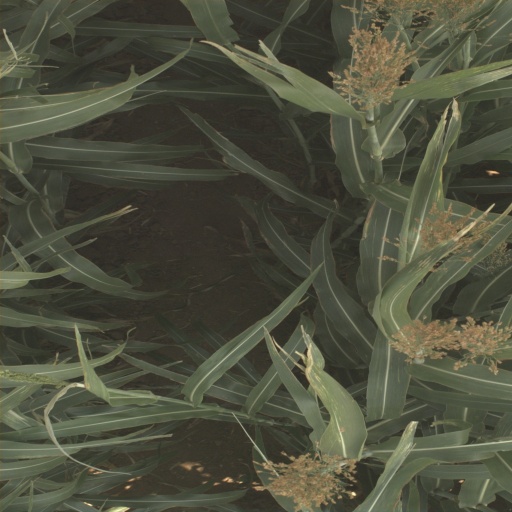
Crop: sorghum